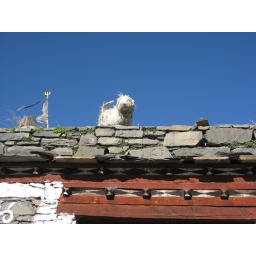
Fluffy dog on roof top of a tibetan house, by the entrance.